Thomas Fielding Johnson

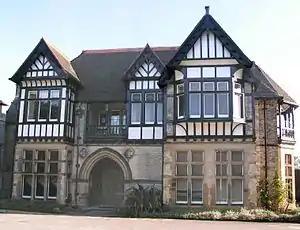
"Brookfield", Thomas Fielding Johnson's family home in Stoneygate, Leicester

From 1869 until his death, the family lived at "Brookfield", a large Victorian house standing in its own miniature 'estate' and modelled on the seats of the local gentry. Situated in open countryside along the London Road and just beyond the borough boundary, it was one of the first houses to be built in what later became the residential suburb of Stoneygate. The house and grounds were given to the new Diocese of Leicester by Thomas Fielding Johnson Junior in the 1920s and became the home of Bishop Bardsley, Leicester's first bishop since the ninth century. Brookfield was used by the Red Cross during the second world war, later as the Charles Frears Nursing and Midwifery campus of De Montfort University and since May 2013 has been part of the University of Leicester.